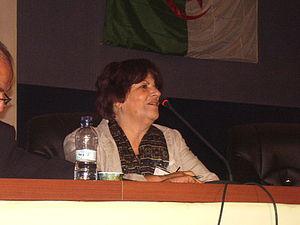
Tassadit Yacine-Titouh, née le 14 novembre 1949 à Boudjellil, est une anthropologue, spécialiste du monde berbère.